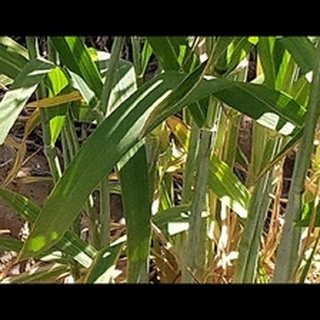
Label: healthy_wheat